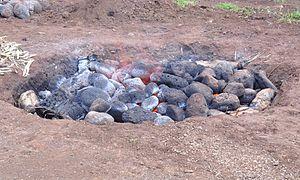
Chauffage des pierres volcaniques
Le ahi mā'a ou ahimā'a désigne tant l'outil de cuisson et la technique que le mets préparé dans le four tahitien.